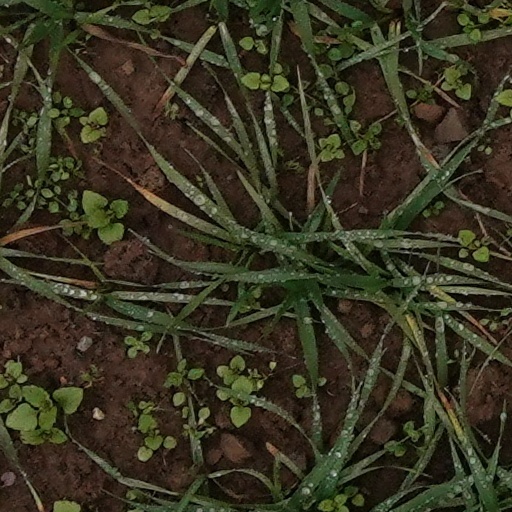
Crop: wheat